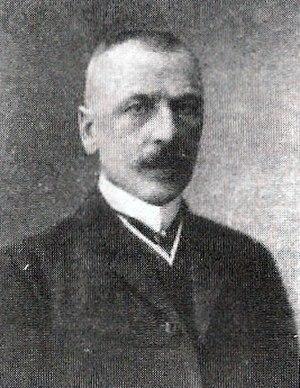
Adolf Wilhelm Erichson, russifié en Adolf Ernestovitch Erichson, né en 1862 à Moscou et mort en 1940 à Paris, est un architecte suédois de Russie surtout connu pour ses constructions inspirées de l'Art nouveau.